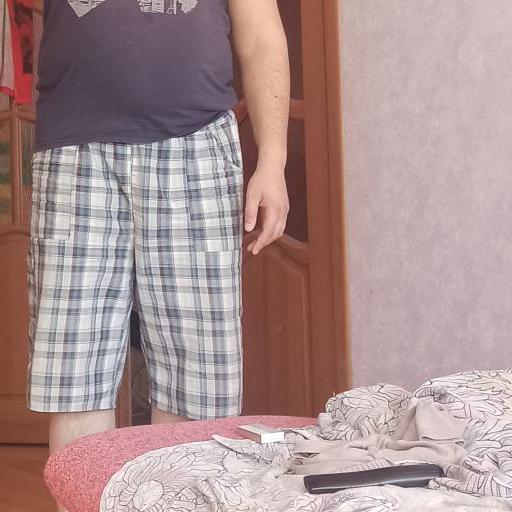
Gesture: no_gesture